List of Canada–United States border crossings

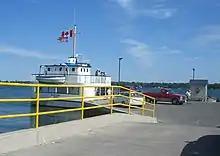
Ferry departing Wolfe Island, ON for Cape Vincent, NY

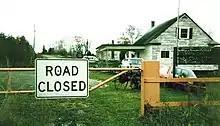
Closed border station in Listerville, New Brunswick

This list is of point-to-point international ferry services, including those for road vehicles, passengers and rail. Other marine ports of entry are not included.